Virtually imaged phased array

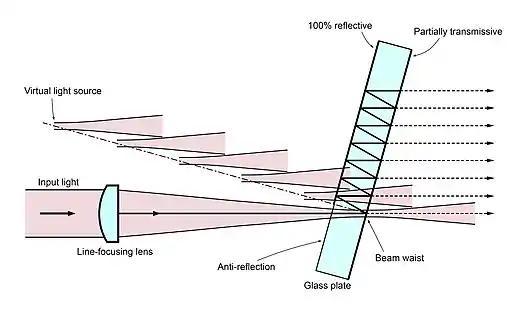
Operational principle of VIPA

The main component of a VIPA is a glass plate whose normal is slightly tilted with respect to the input light. One side (light input side) of the glass plate is coated with a 100% reflective mirror and the other side (light output side) is coated with a highly reflective but partially transmissive mirror. The side with the 100% reflective mirror has an anti-reflection coated light entrance area, through which a light beam enters the glass plate. The input light is line-focused to a line (focal line) on the partially transmissive mirror on the light output side. A typical line-focusing lens is a cylindrical lens, which is also part of the VIPA. The light beam is diverging after the beam waist located at the line-focused position.